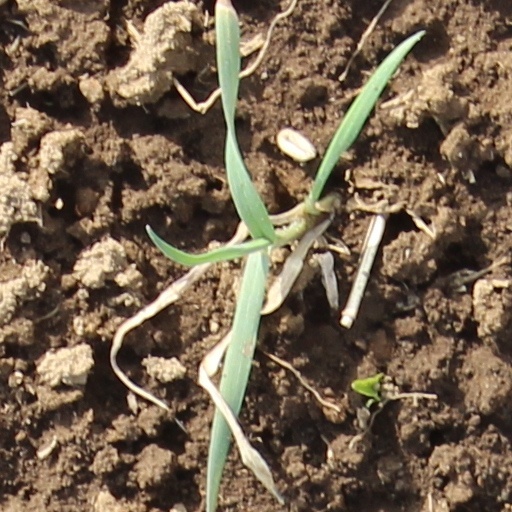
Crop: wheat